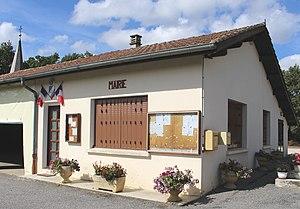
Mairie de Villemur (Hautes-Pyrénées)
Villemur est une commune française située dans le département des Hautes-Pyrénées, en région Occitanie.